Kristopher Grunert

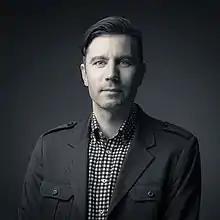
Self portrait taken in 2016

Kristopher Grunert (born April 5, 1978) is a Canadian commercial and fine art photographer. He is also an NFT photographer.